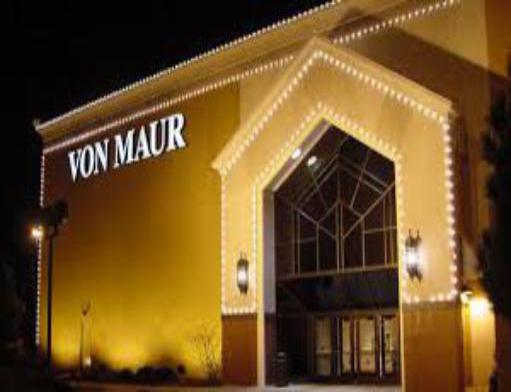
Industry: Others